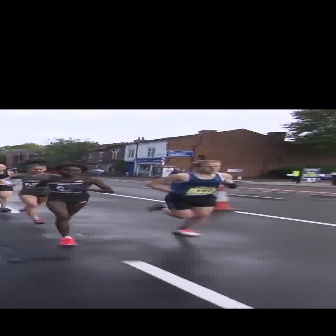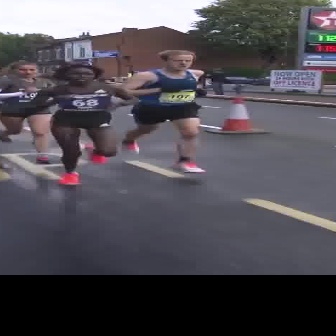
  Please identify the target specified by the bounding box [31,163,114,245] in the first image and locate it in the second image. Return the coordinates in [x_min,y_min,x_max,y_max] format.
Answer: [19,62,142,185]